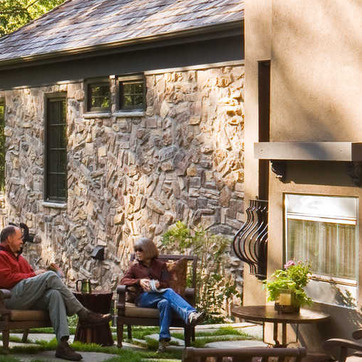
Material: stone